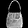
Label: Bag